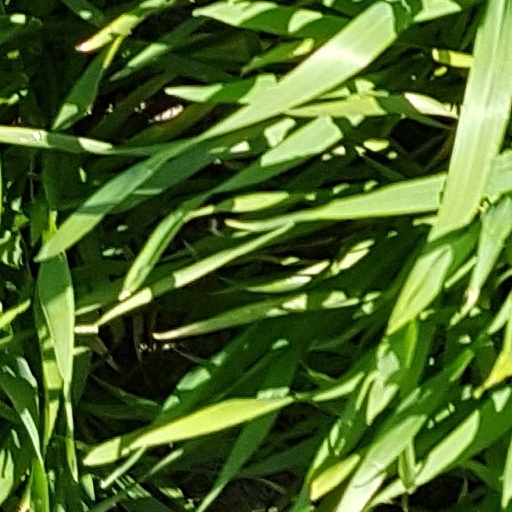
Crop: wheat